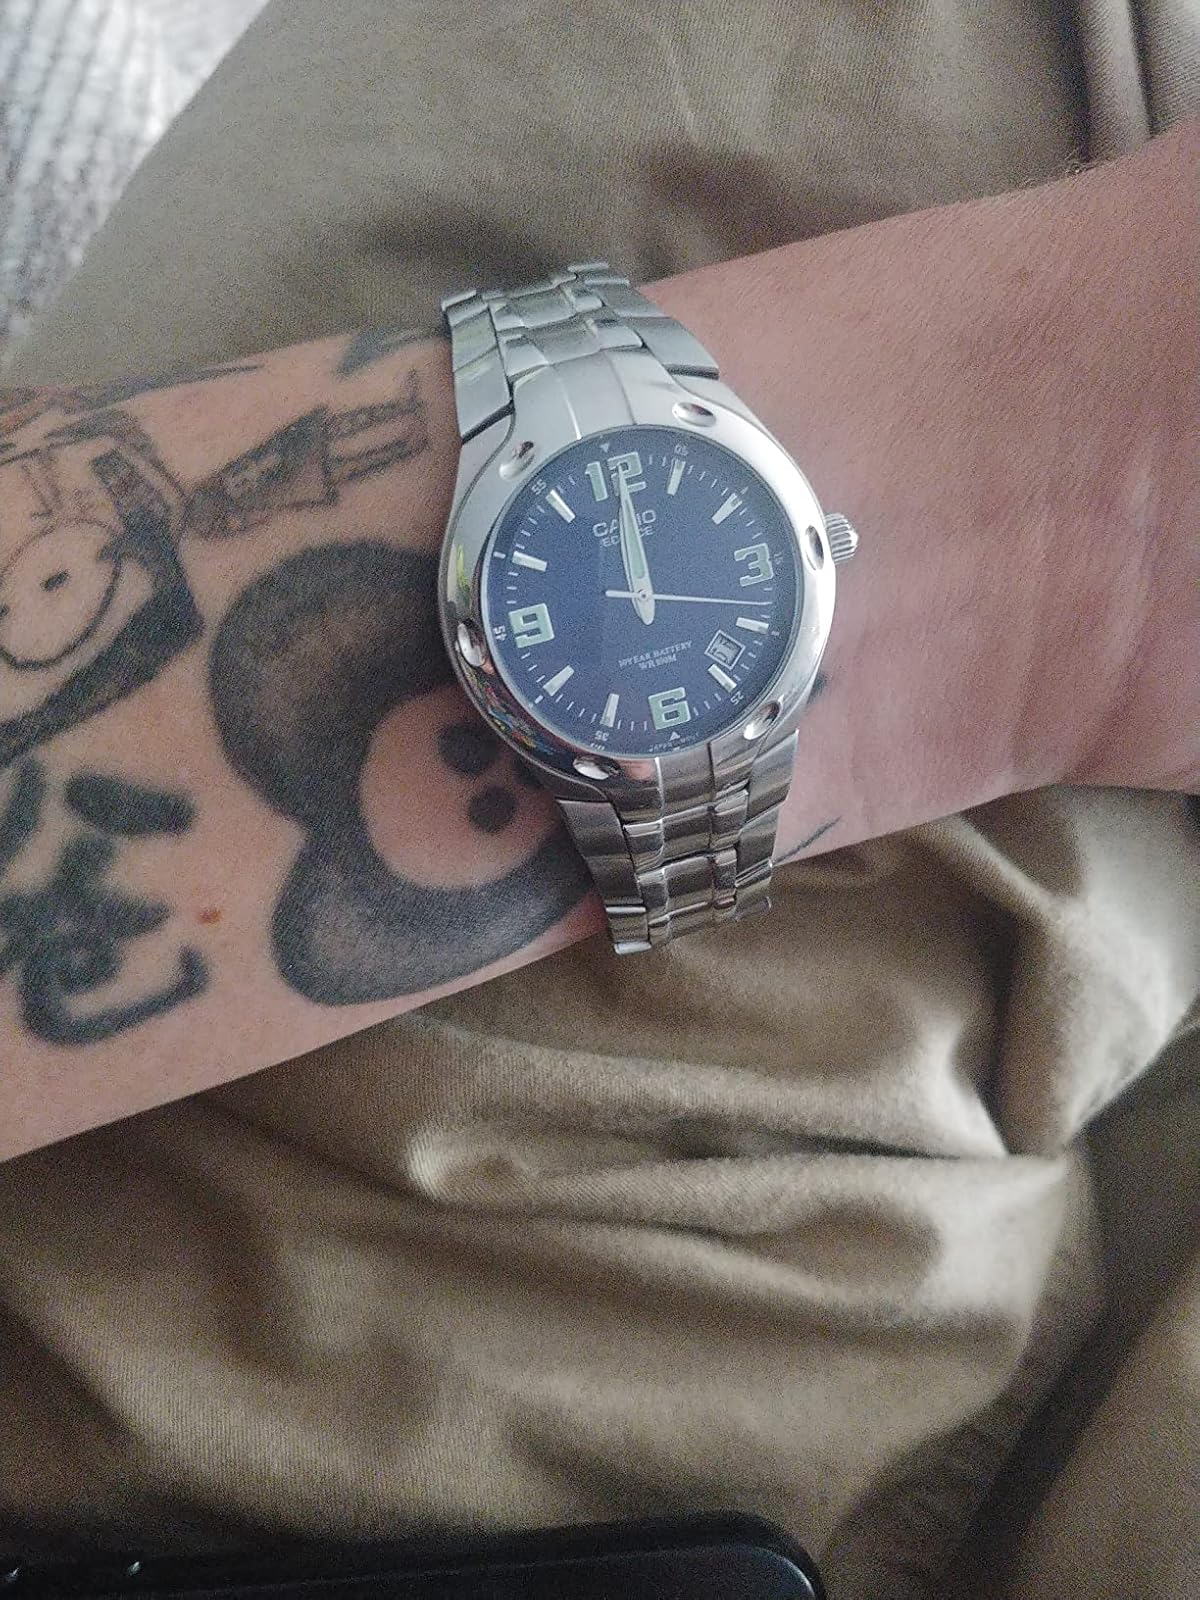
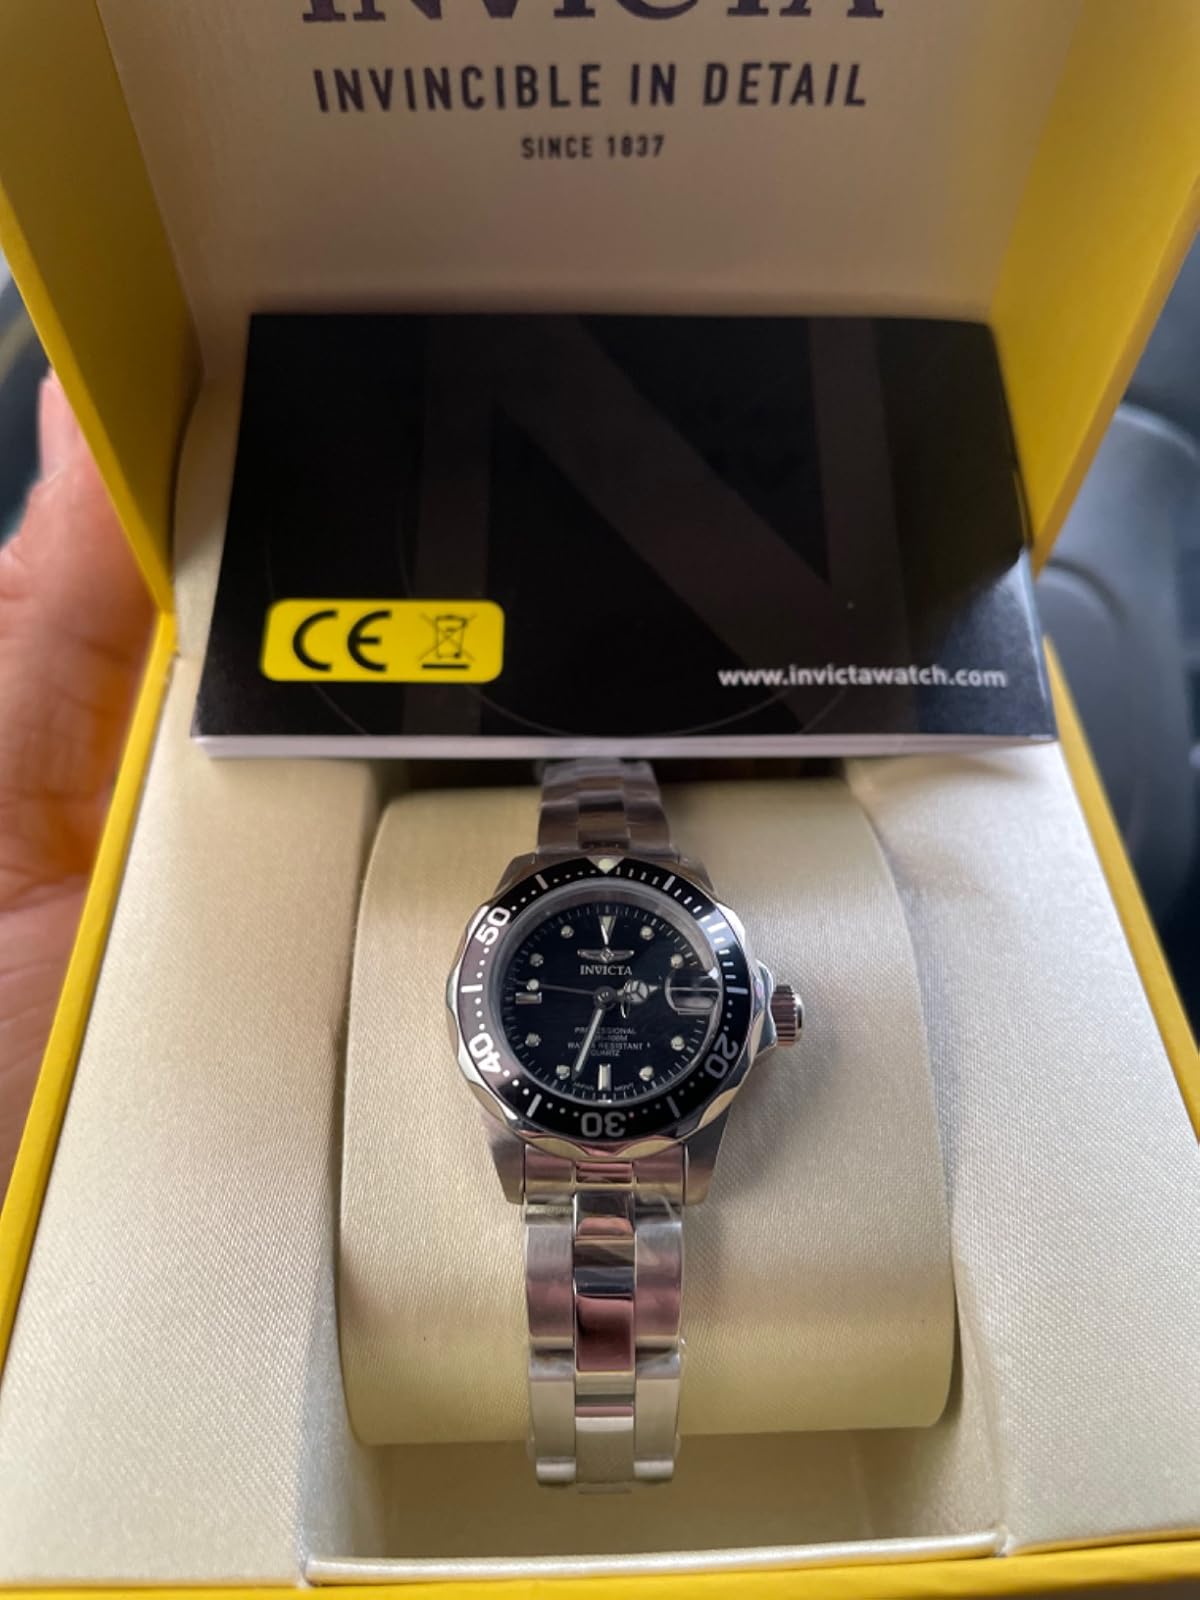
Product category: accessories_watch
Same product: no